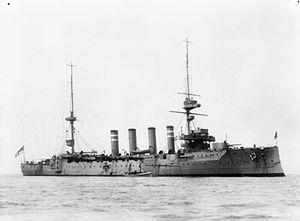
La classe Devonshire était une classe de croiseurs cuirassés construite au Royaume-Uni avant la Première Guerre mondiale pour servir dans la Royal Navy.